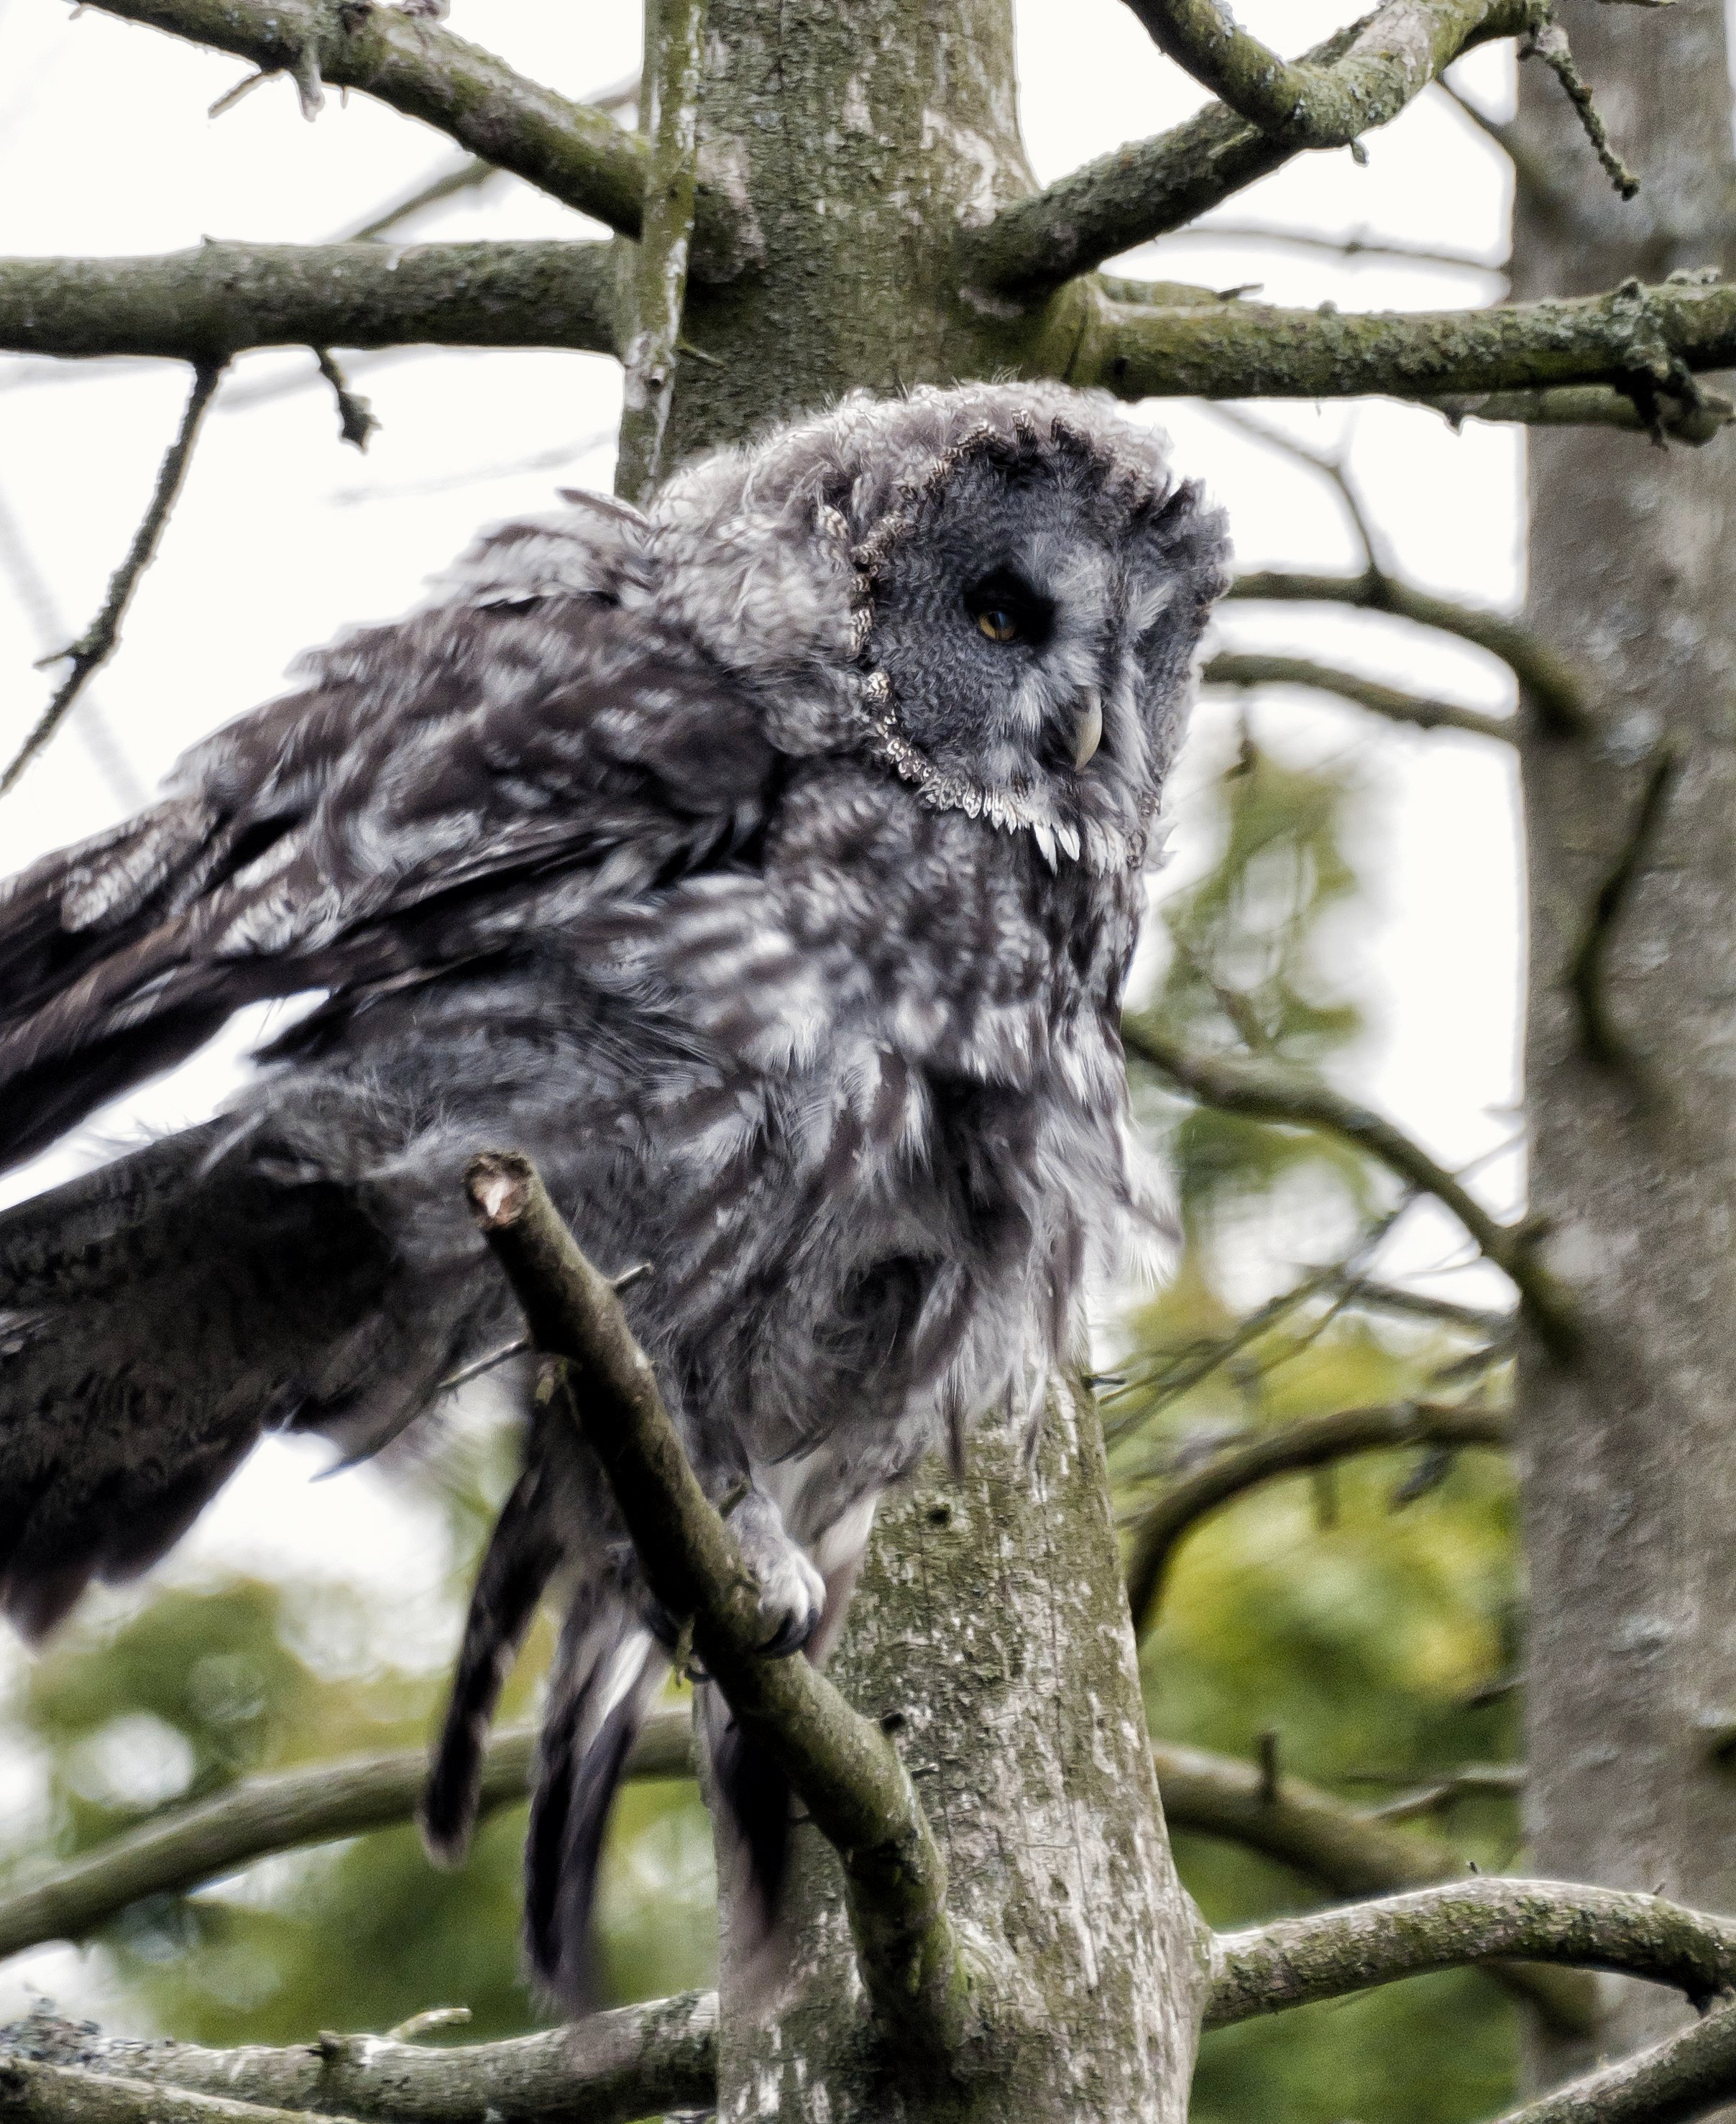
branch, bird, wildlife, beak, hawk, owl, fauna, bird of prey, vertebrate, great grey owl, perching bird